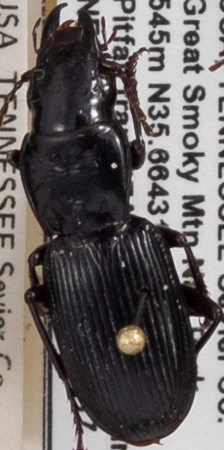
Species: Pterostichus acutipes acutipes
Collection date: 2021-08-17
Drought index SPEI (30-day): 1.32
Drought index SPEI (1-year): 1.13
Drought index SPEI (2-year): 2.09